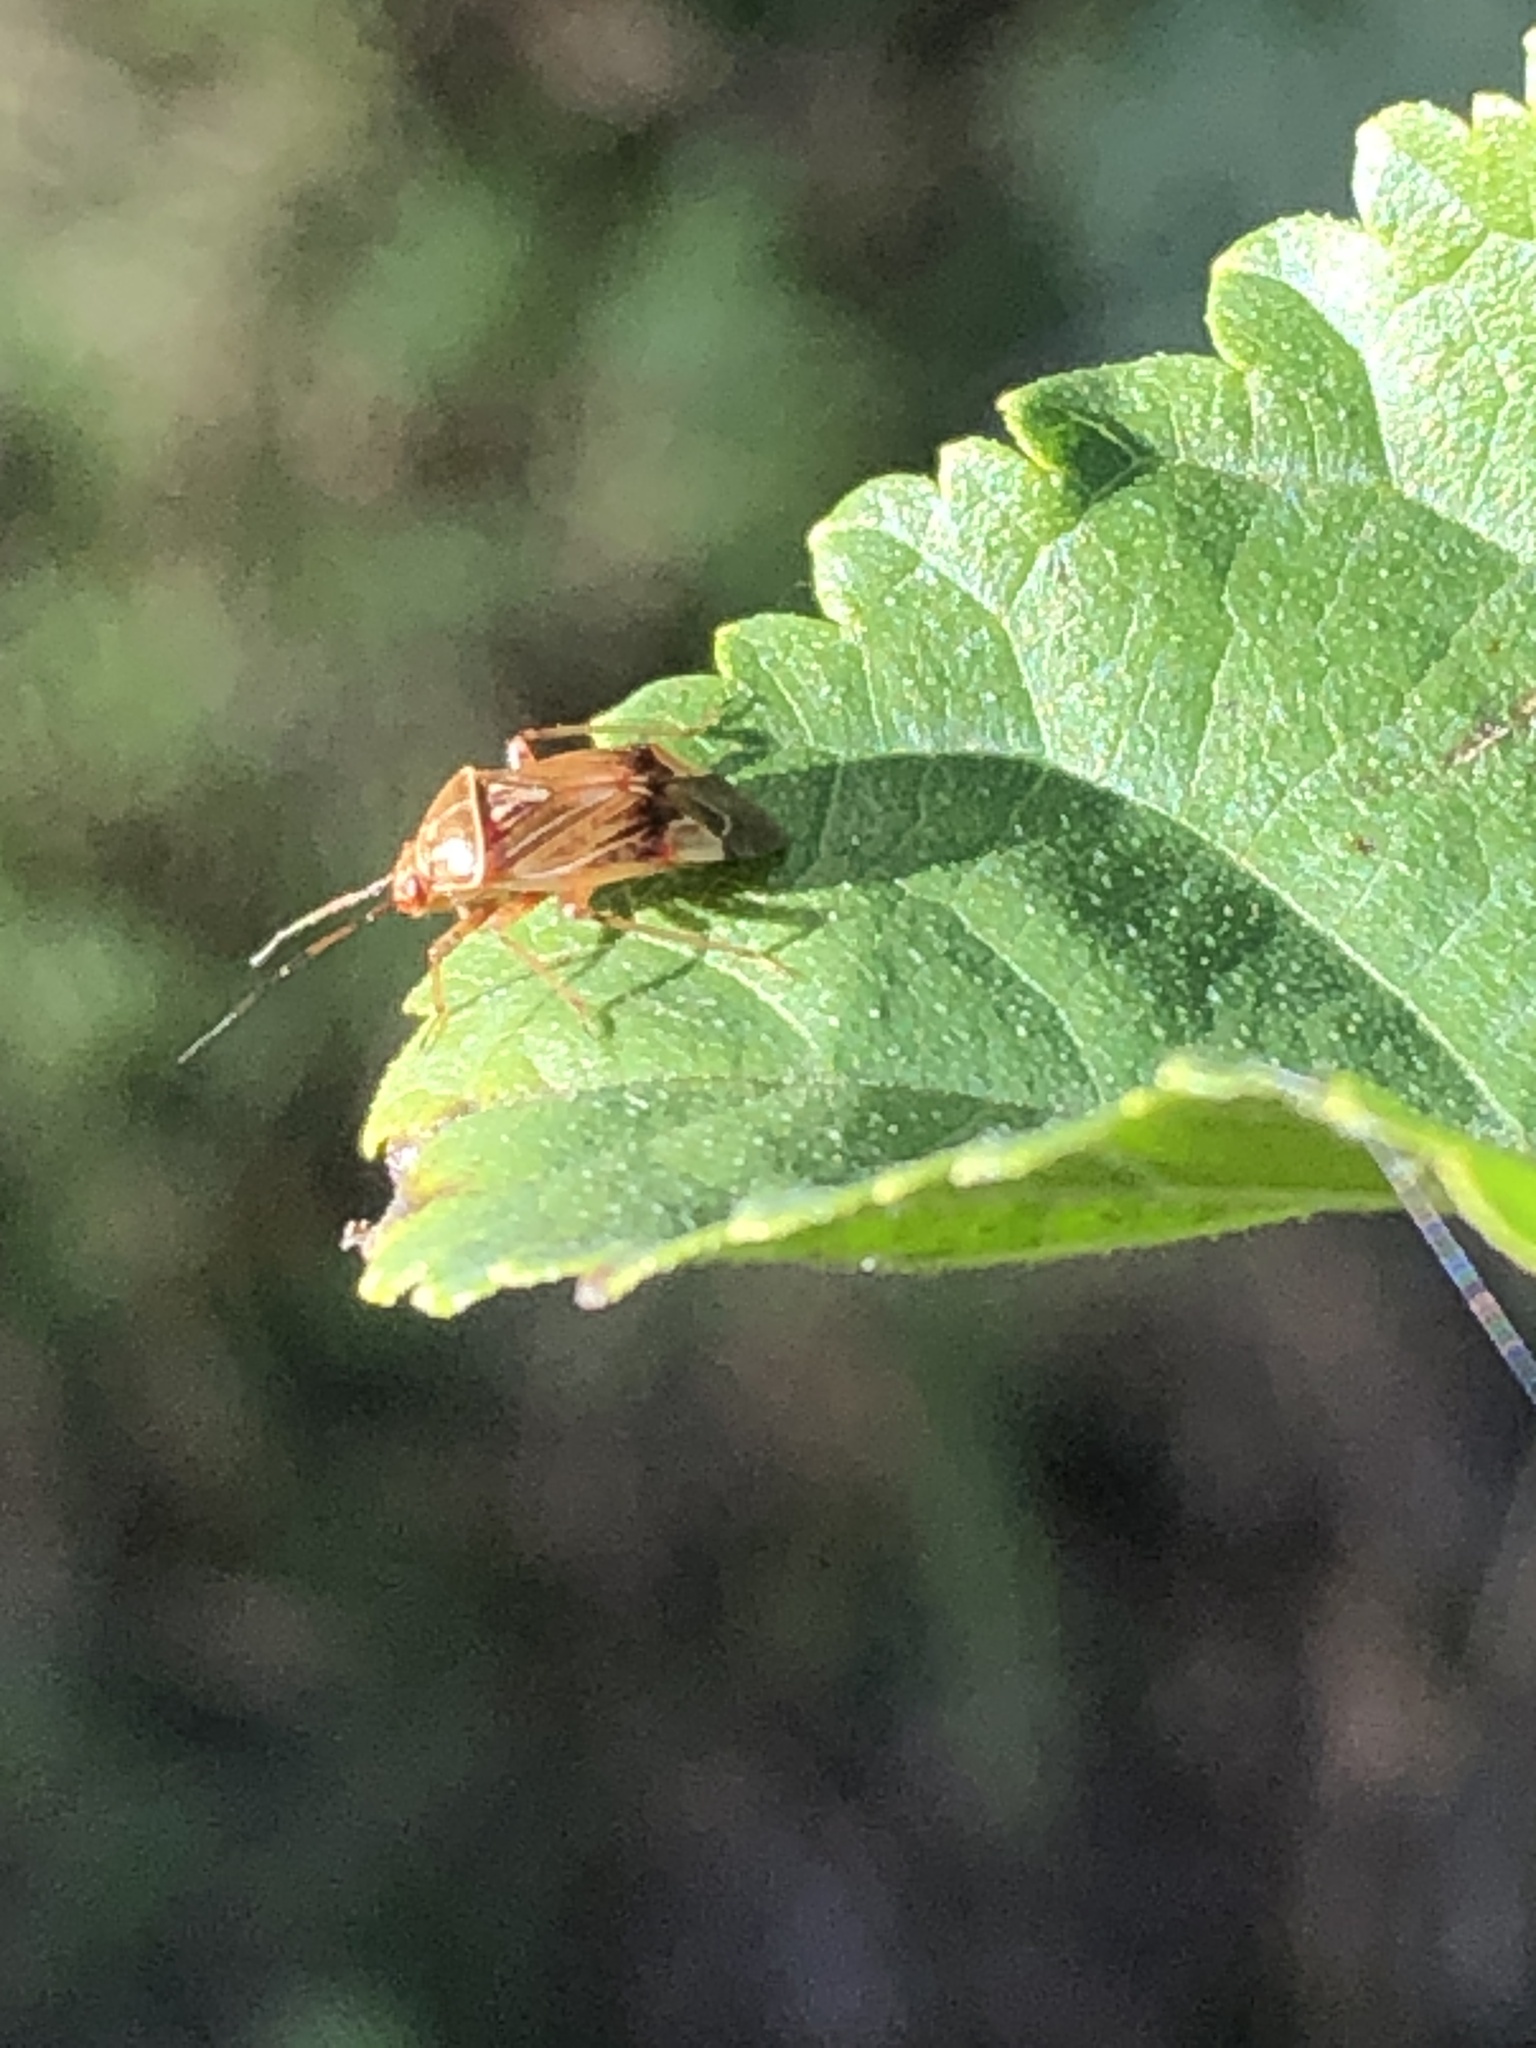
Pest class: lygus_bug